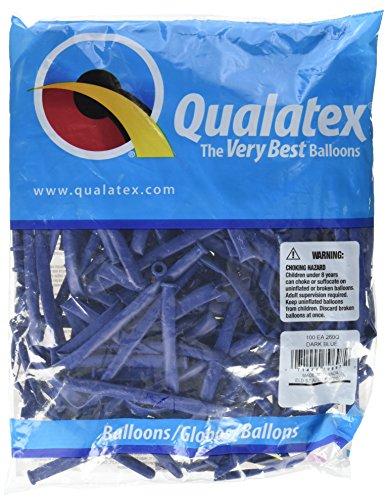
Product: Anagram International 79697 DARK BLUE, 260Q,
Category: Toys & Games | Party Supplies | Balloons
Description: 100 Animal Balloons Per Package.
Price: $9.57